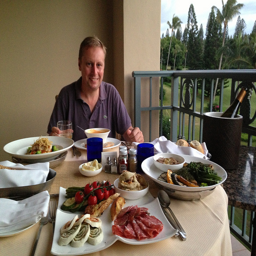
A man seated at a  table filled with food
Man sitting at a table with an assortment of food.
A man sitting at a table full of food.
Man in purple shirt sitting at outdoor table with food on it.
A man enjoying the weather and having dinner on the balcony.